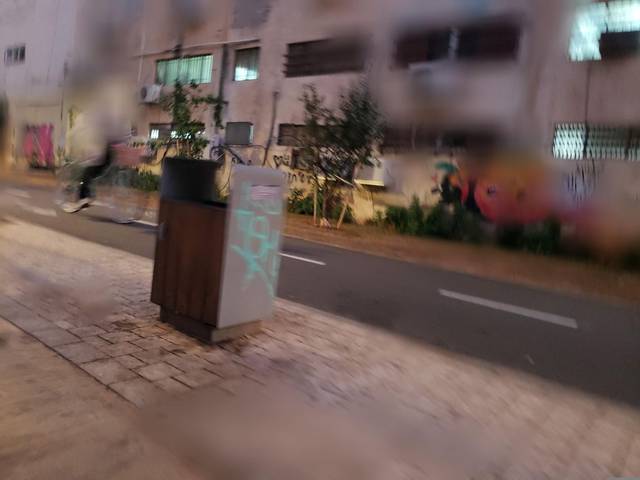
Region: Israel
Coordinates: 32.061, 34.769